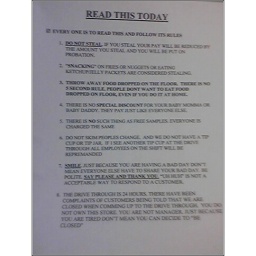
mcdonalds.. 57th and J...  phone cam shot. zoomed in on sign on manager's door.